Veruli

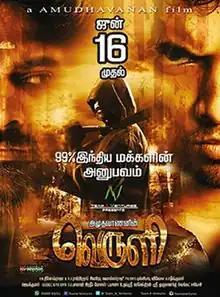
Theatrical release poster

Veruli is a 2017 Indian Tamil-language action thriller film produced, written and directed by P. Amudhavanan. Starring Abhishek Vinod, Syed Subahan, Ravi Prakash and Archana Singh, the film's original score and soundtrack were composed by V. M. Dinesh Raja and R. S. Raj Prathap, and has cinematography by Siva Prabhu.